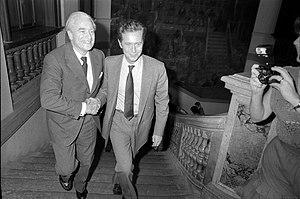
Le Capitole. Le 28 Mai 1985. Vue de Dominique Baudis et de Jacques Chaban-Delmas montant les marches du Capitole.
Dominique Baudis, né le 14 avril 1947 à Paris où il est mort le 10 avril 2014, est un journaliste, écrivain et homme politique français. Il a notamment été journaliste de télévision, puis maire de Toulouse, député, président du conseil régional de Midi-Pyrénées, député européen, puis président du Conseil supérieur de l'audiovisuel et Défenseur des droits.